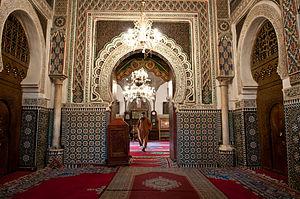
Le Maroc, ou depuis 1957, en forme longue le royaume du Maroc, autrefois l'Empire chérifien, est un État unitaire régionalisé situé en Afrique du Nord. Son régime politique est une monarchie constitutionnelle. Sa capitale est Rabat et sa plus grande ville Casablanca.